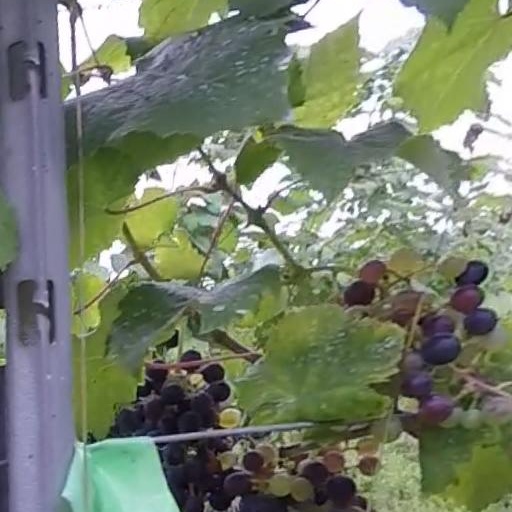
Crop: grape